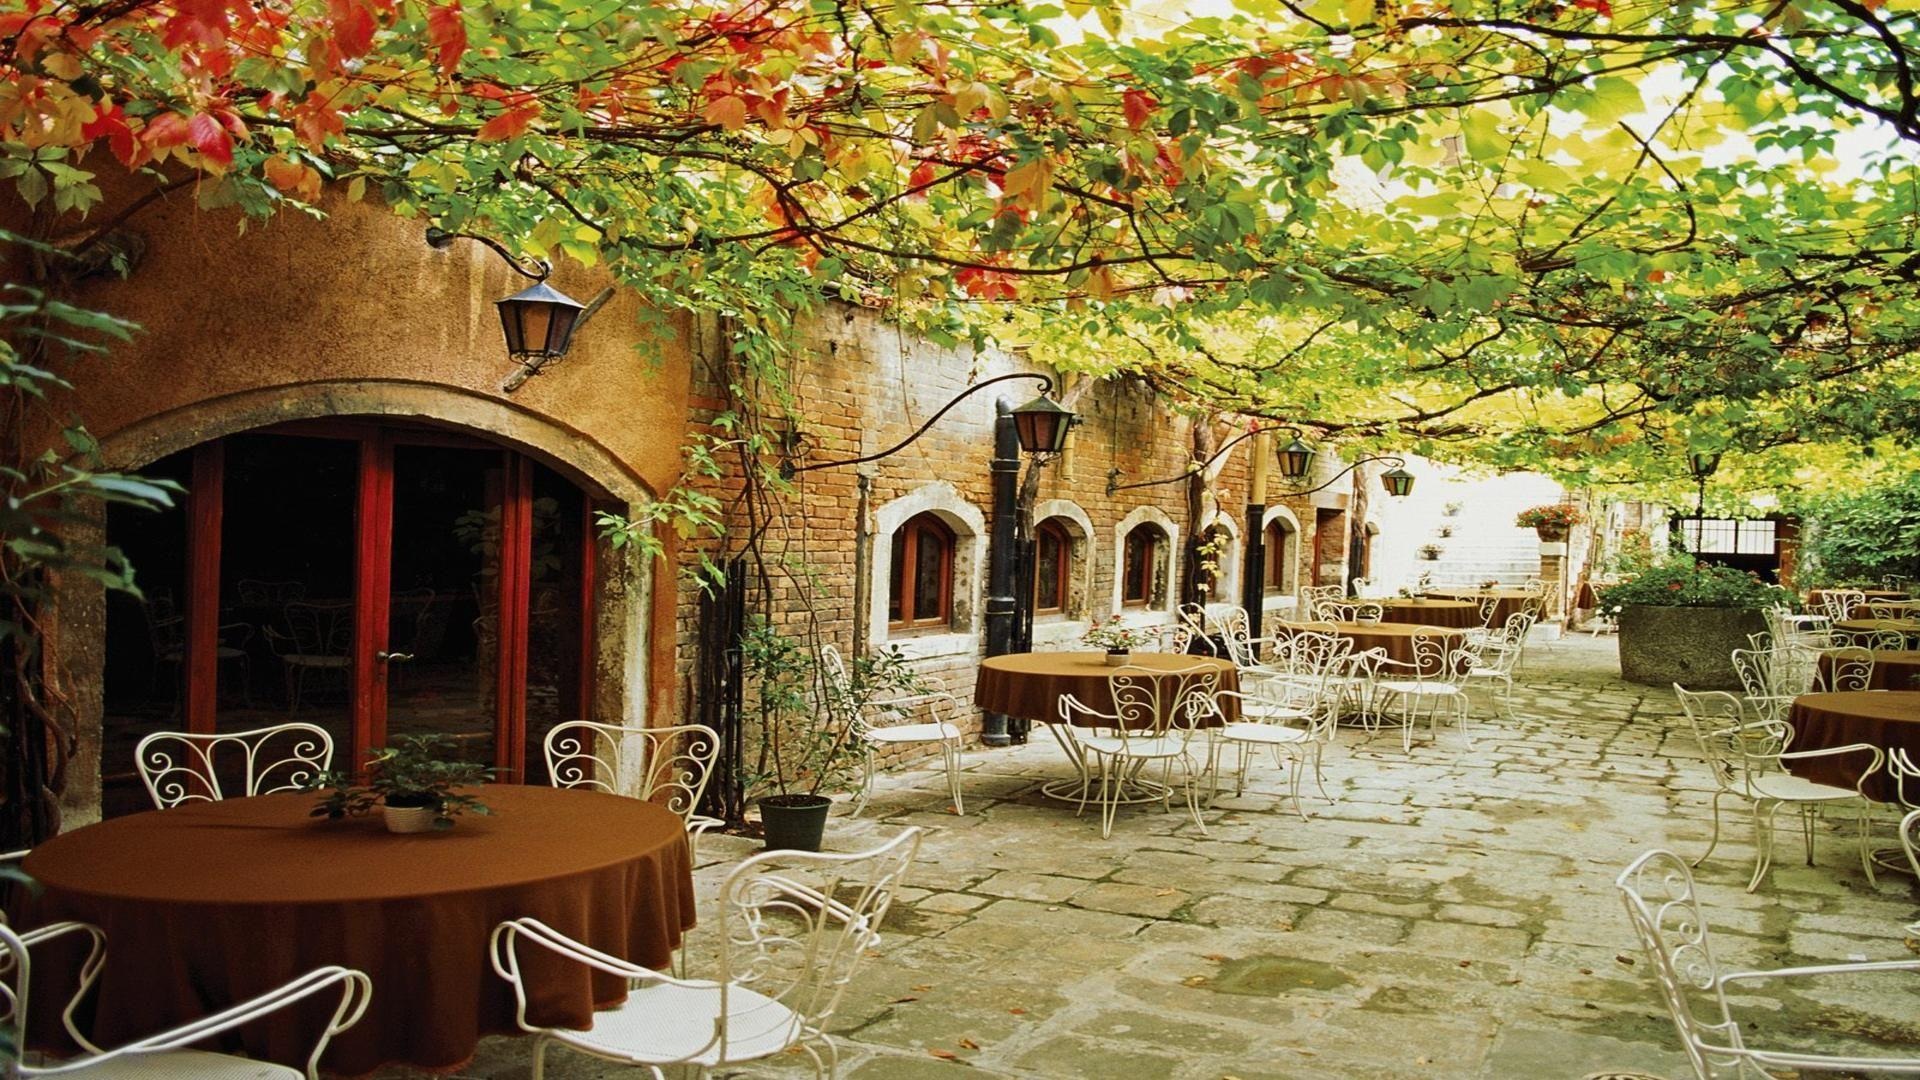
landscape, outdoor, cafe, villa, mansion, restaurant, home, travel, europe, cottage, backyard, romantic, italy, property, courtyard, estate, hacienda, outdoor structure